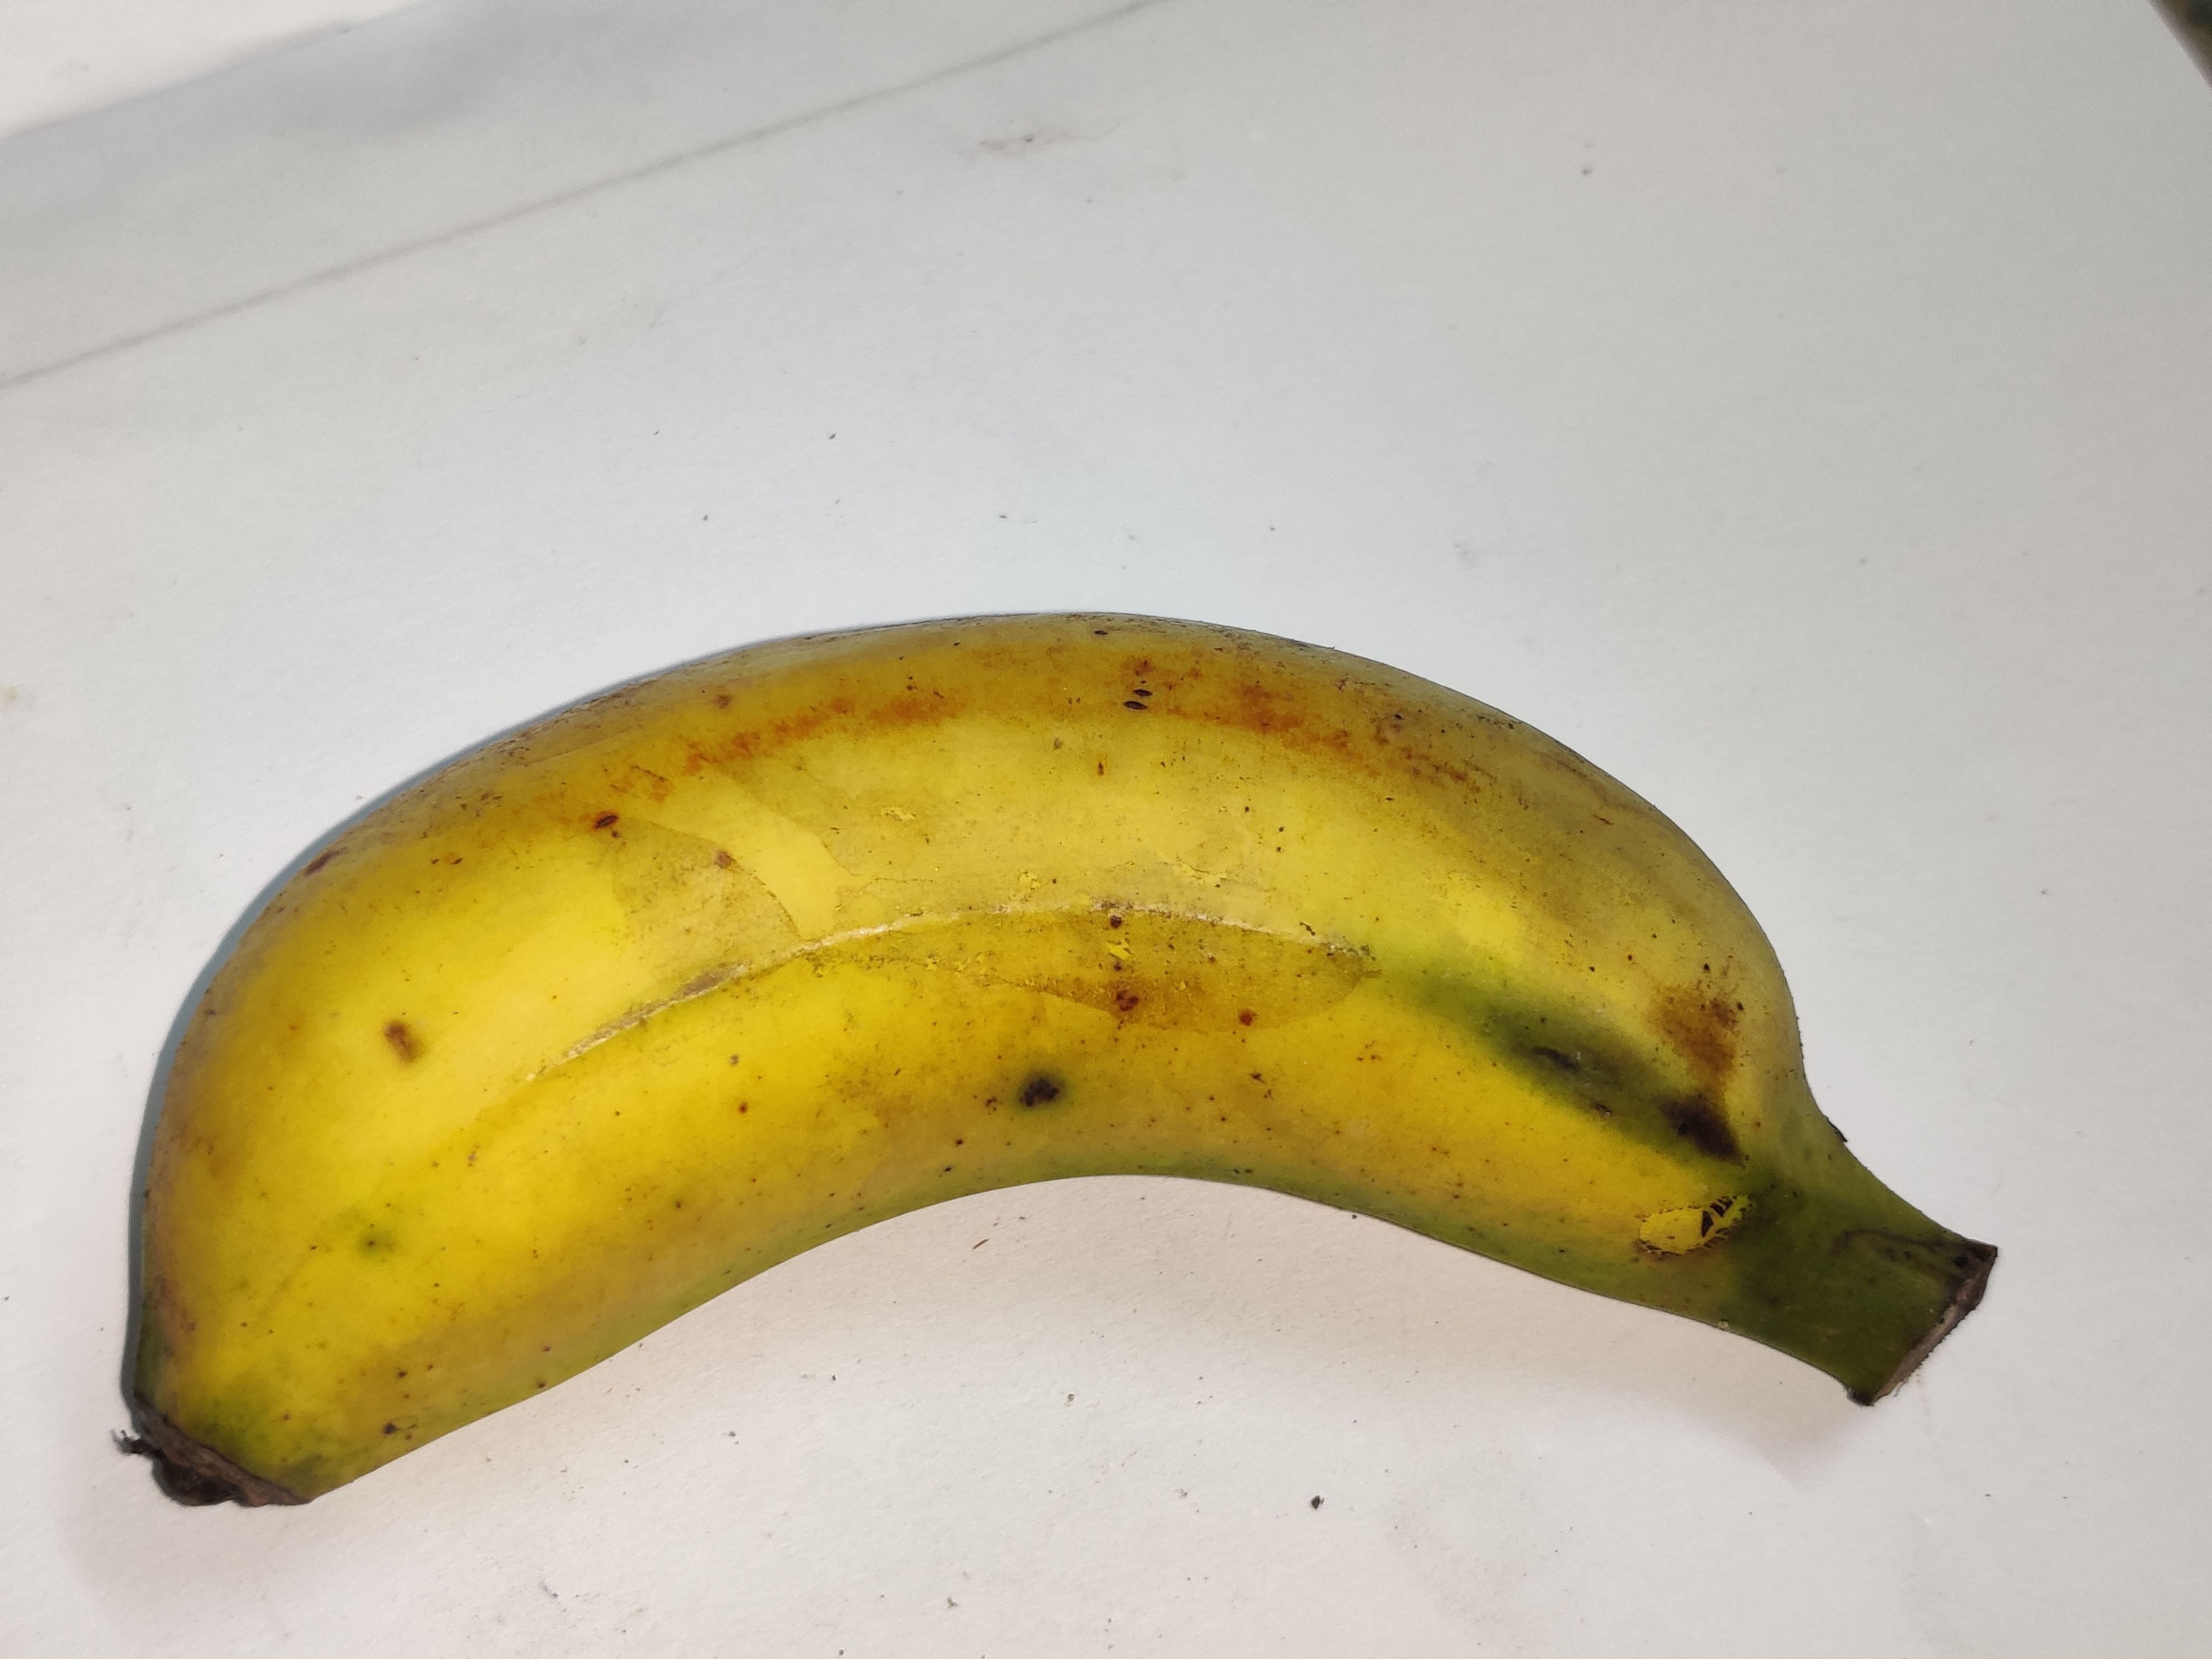
Fruit: banana
Grade: 2nd-grade